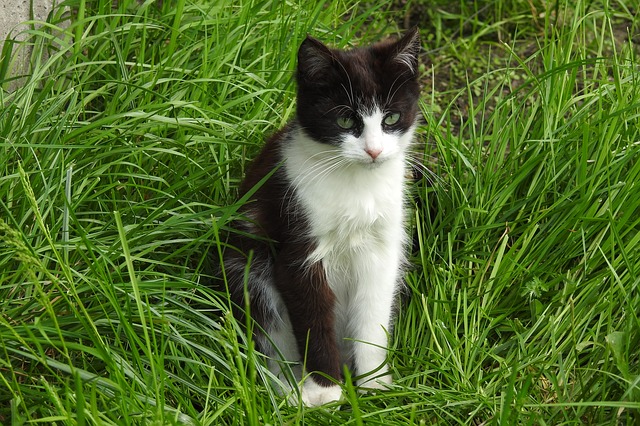
Label: gatto